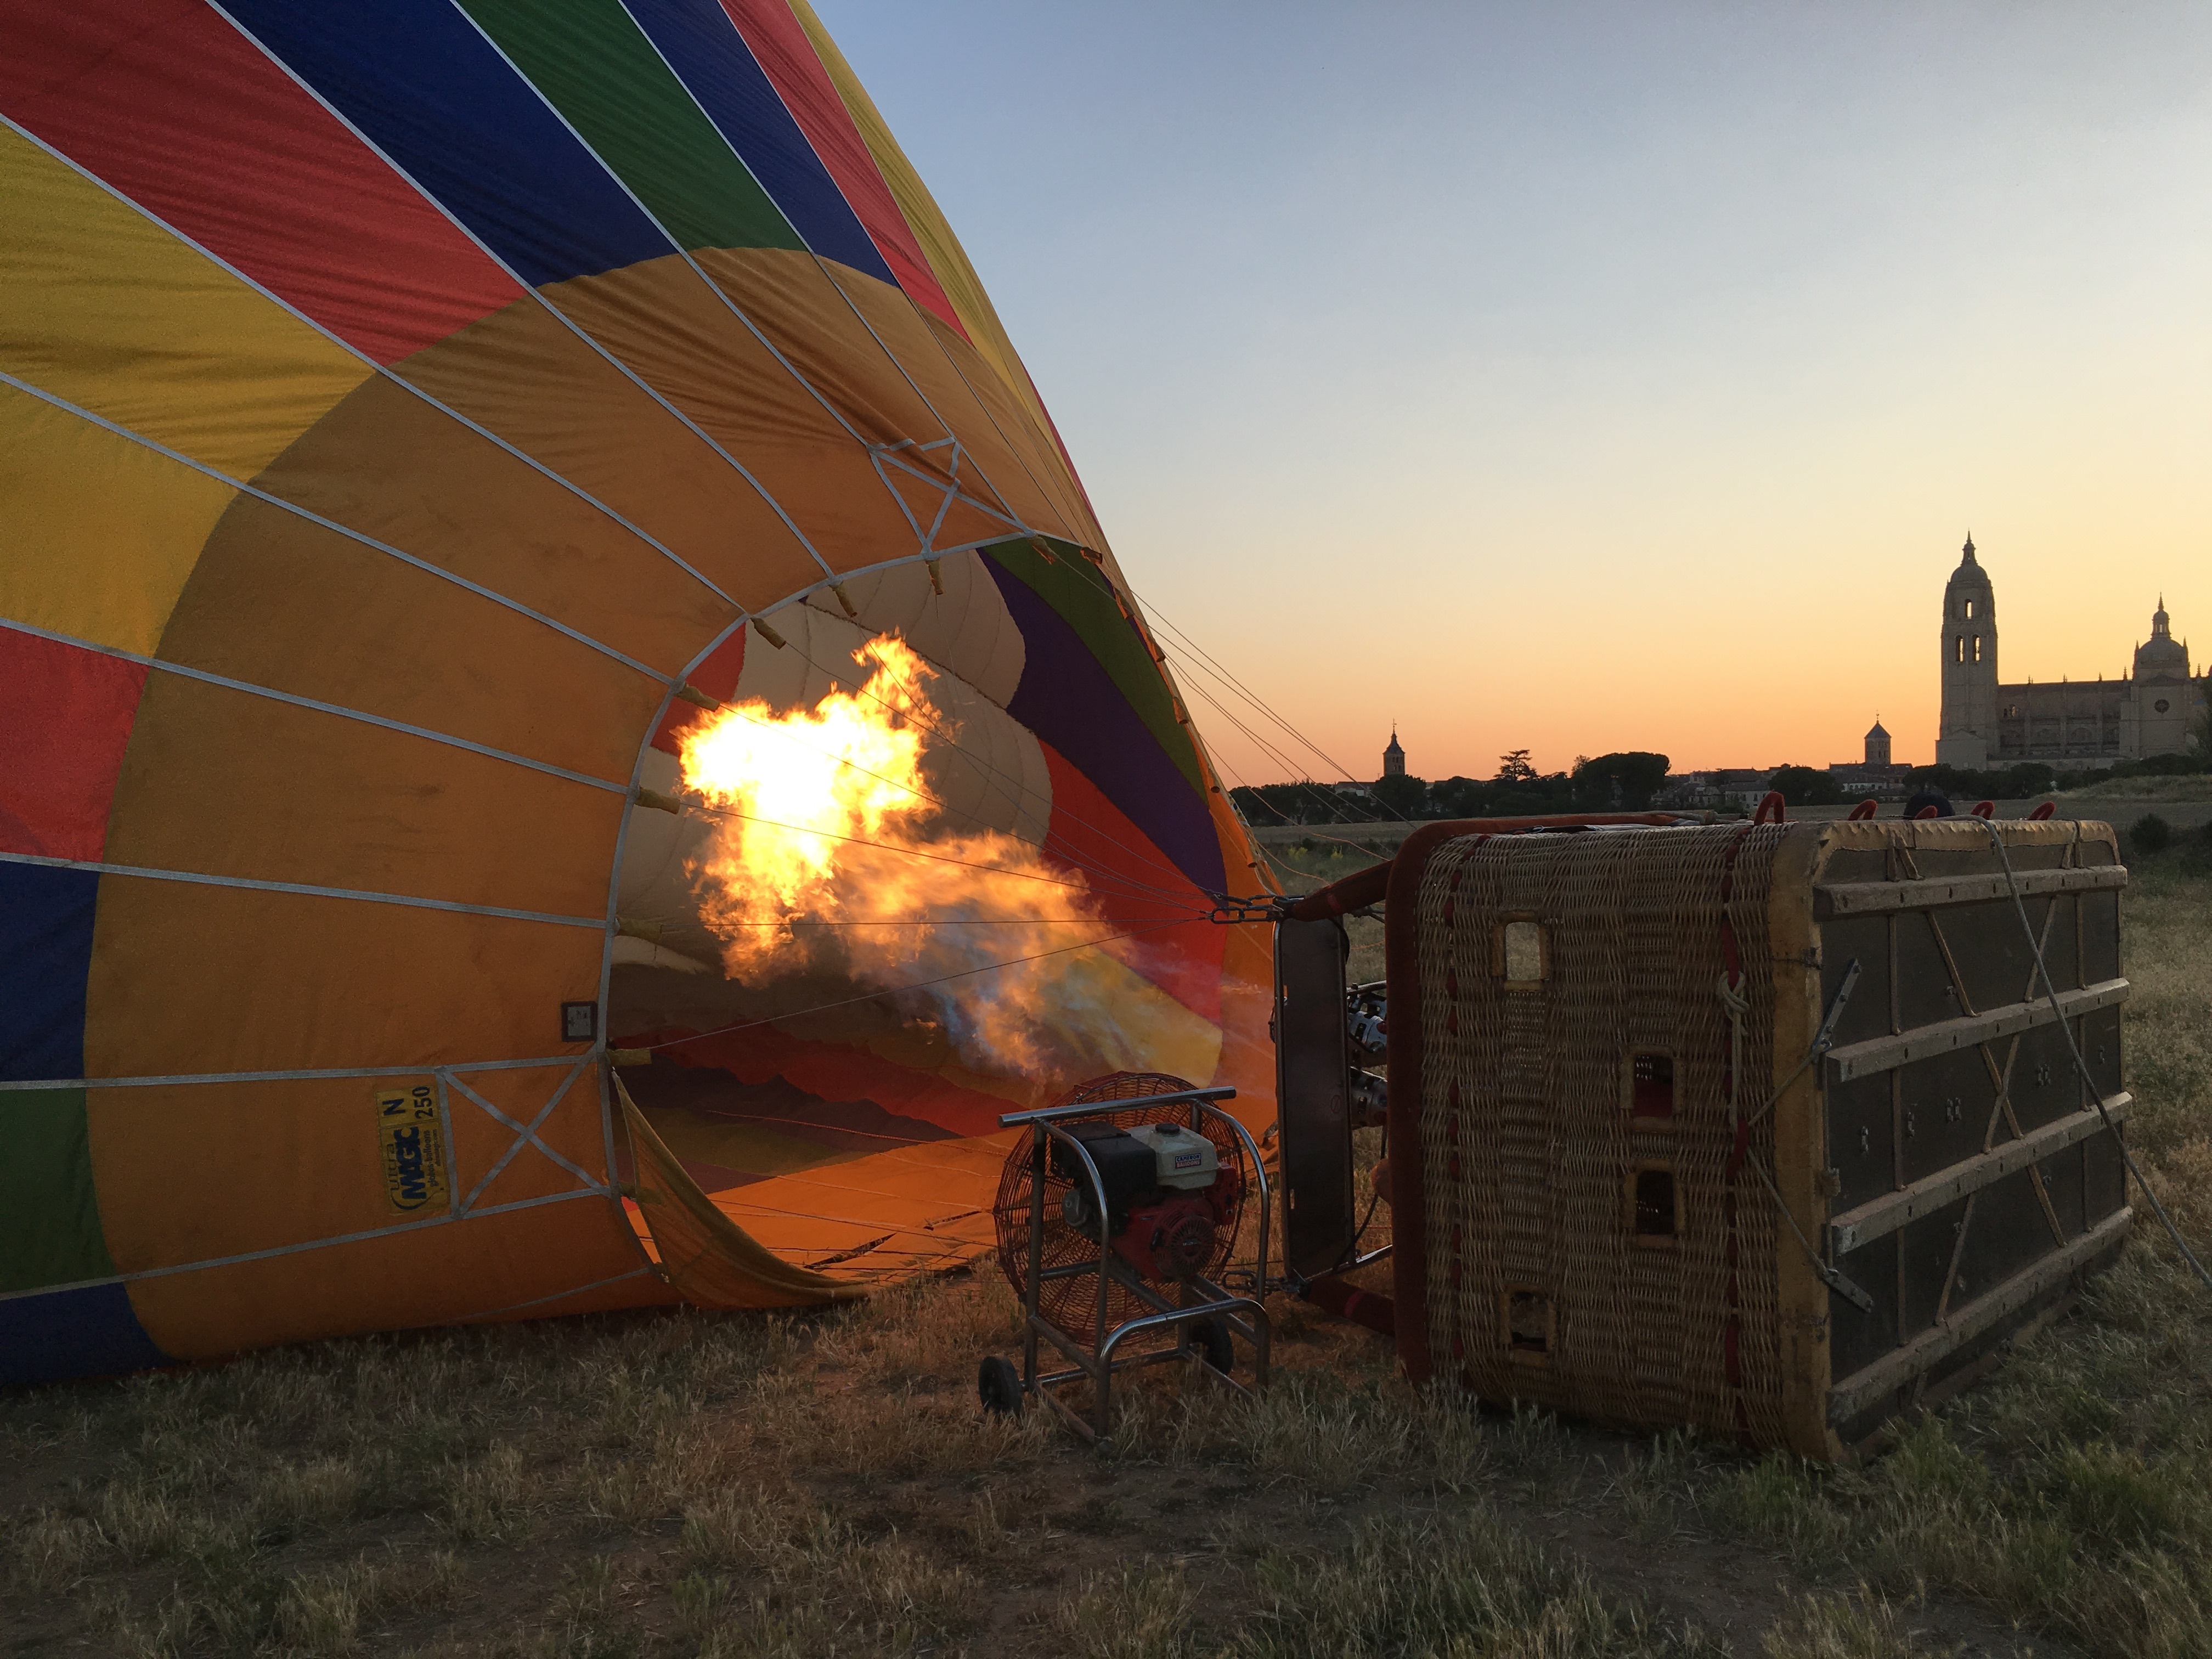
balloon, hot air balloon, aircraft, vehicle, aviation, color, circle, fabric, colors, wallpaper, aerostatic, inflation, burners, atmosphere of earth